Blood Father

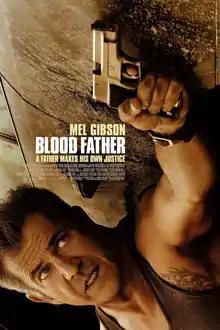
Theatrical release poster

Blood Father is a 2016 English-language French action crime thriller film directed by Jean-François Richet, written by Peter Craig based on his novel of the same name, and starring Mel Gibson, Erin Moriarty, Diego Luna, Michael Parks, and William H. Macy. The film had its world premiere at the 2016 Cannes Film Festival on 21 May 2016 and was released on 12 August 2016 by Lionsgate Premiere.